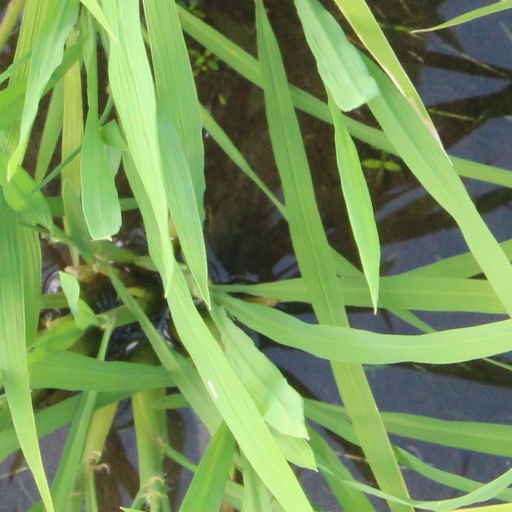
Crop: rice